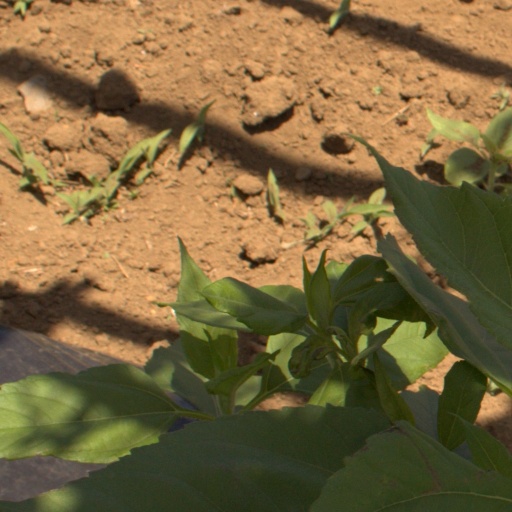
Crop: Jerusalem artichoke